Shepherd University

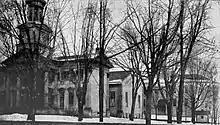
Old college building and rear view of new building, 1918

Shepherd became a four-year college for the training of teachers on July 1, 1930, at which time the institution began granting the bachelor of arts degree. Shepherd was authorized to implement liberal arts programs in 1943, and in 1950 the Bachelor of Science degree was added. Also in 1950 Shepherd was accredited by the North Central Association of Colleges and Schools and in 1951 it became a member of the Association of American Colleges. On April 7, 2004, Governor Bob Wise signed legislation allowing Shepherd College to change its name to Shepherd University.